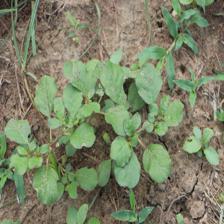
Label: BroadLeafWeed